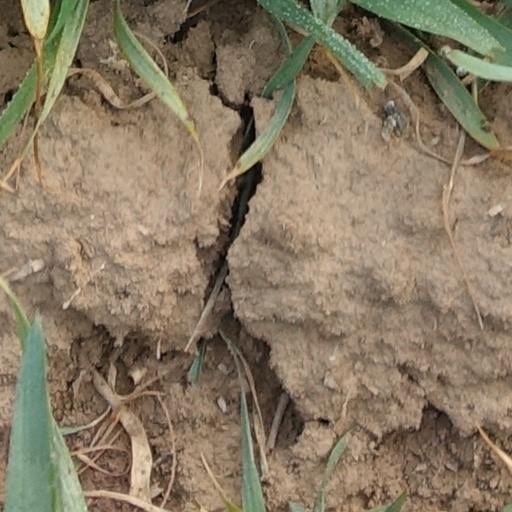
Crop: wheat